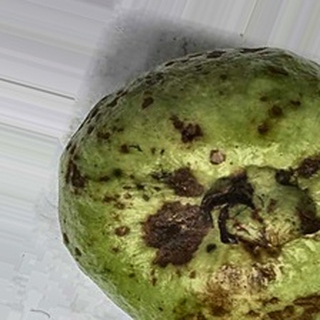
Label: guava_anthracnose